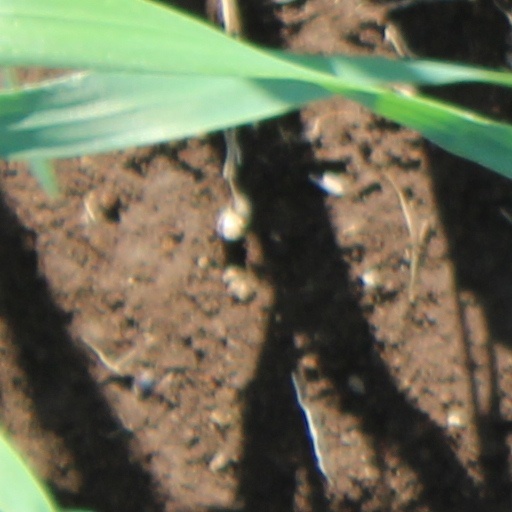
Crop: wheat